Battle of Legnano

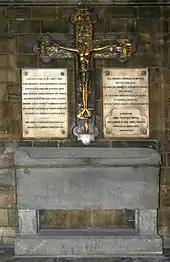
The sepulcher and a copy of the cross by Ariberto d'Intimiano, in Milan Cathedral

To try to pacify northern Italy and restore imperial power, Frederick Barbarossa crossed the Alps at the head of his army five times. The first descent, which began in the autumn of 1154 and led only 1,800 men, led the king to besiege and conquer the riotous Asti, Chieri and Tortona and to attack some castles of the Milanese countryside, but not the capital of Milan, given that he did not have sufficient forces. This campaign continued with the convocation of diet of Roncaglia, with which Frederick re-established imperial authority, nullifying, among other things, the conquests made by Milan in previous years, especially with regard to Como and Lodi. The first part of that journey continued along the Via Francigena and ended in Rome with the coronation of Frederick Barbarossa as Emperor of the Holy Roman Empire by Pope Adrian IV (18 June 1155). During his stay in Rome, Frederick, who had left from the north with the title of King of Germany, was harshly contested by the people of the city; in response, the emperor reacted by stifling the revolt in blood. Following this episode, and to Frederick's military campaign, the relations between the Holy Roman Empire and the Papacy began to crack. During the return trip to Germany, the emperor destroyed Spoleto, accused of having paid the "fodro", that is, the taxes to be paid to the sovereign, with a false currency. Already during this first descent, the difference between Frederick and his predecessors was felt. In fact, Barbarossa showed a strong aversion to municipal autonomies: his will was to restore effective power over northern Italy.